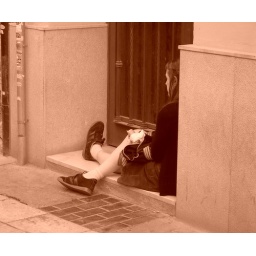
A girl eating a sandwich, far from the madding crowd, in Paseo de Ruzafa, Valencia.